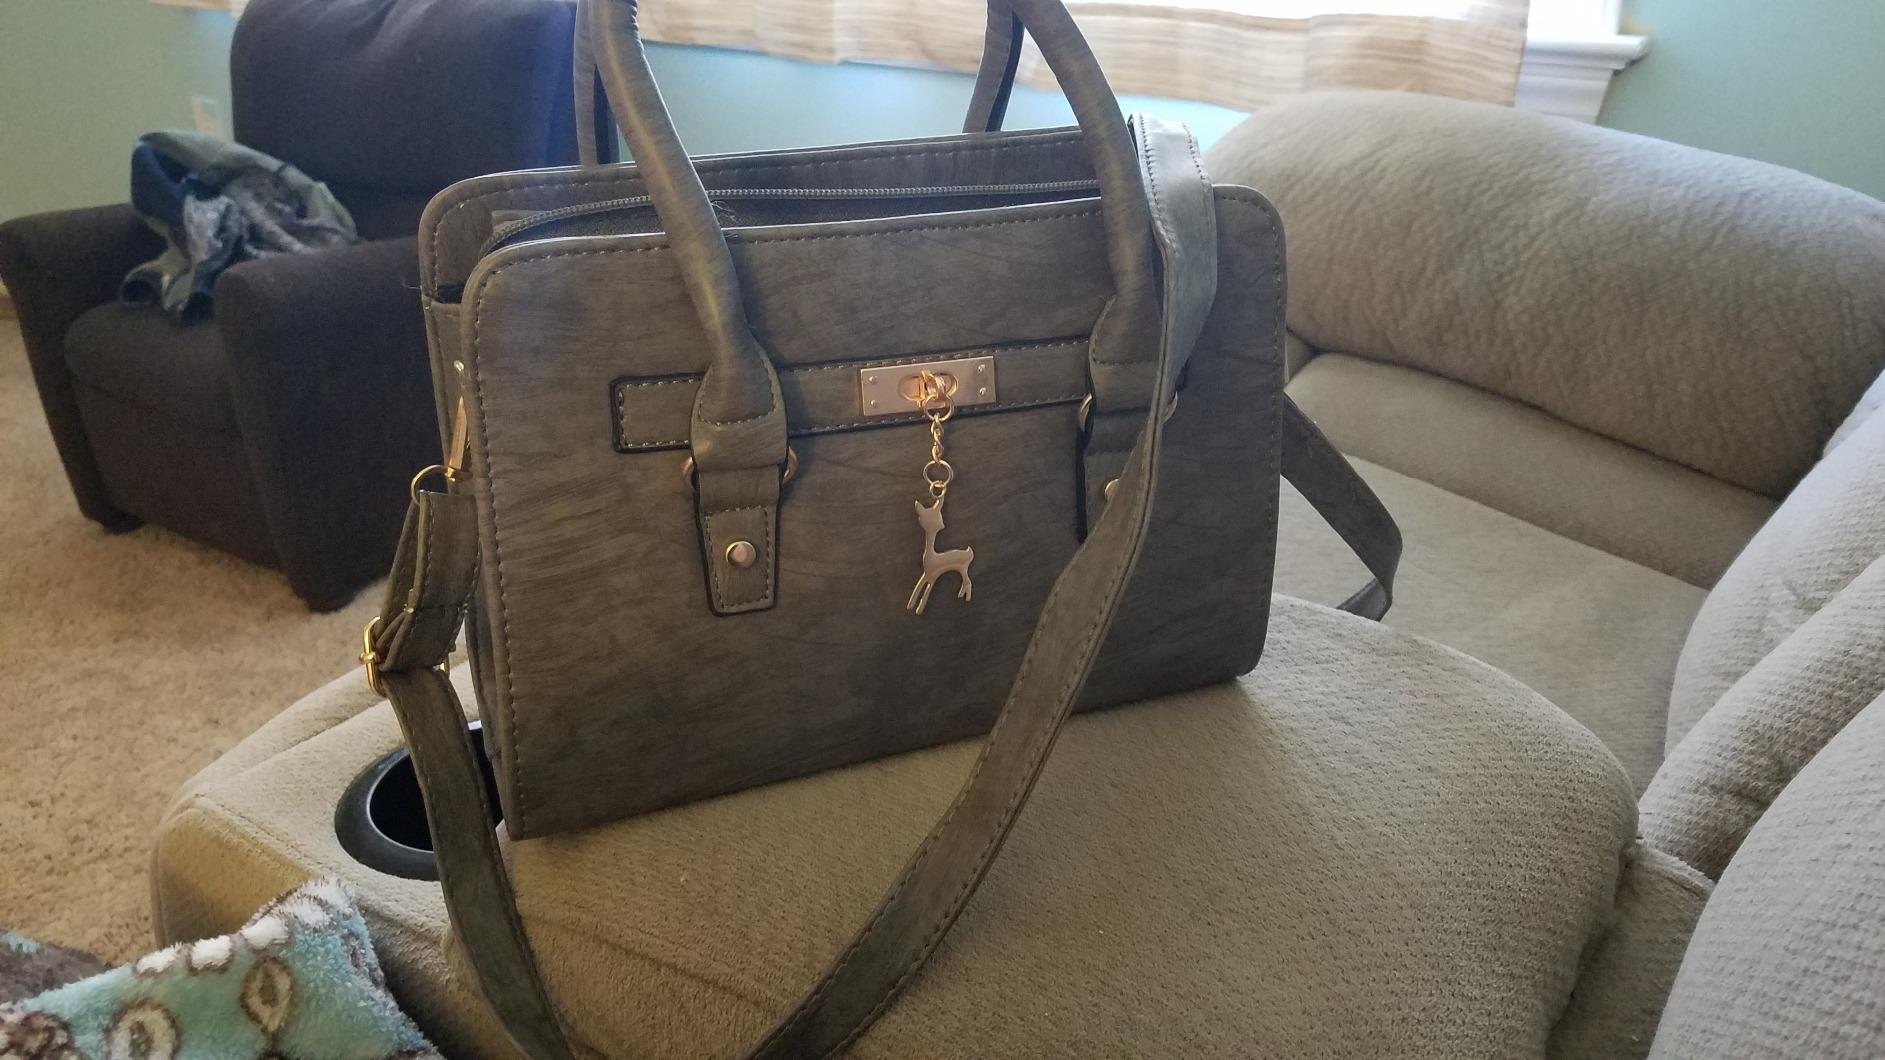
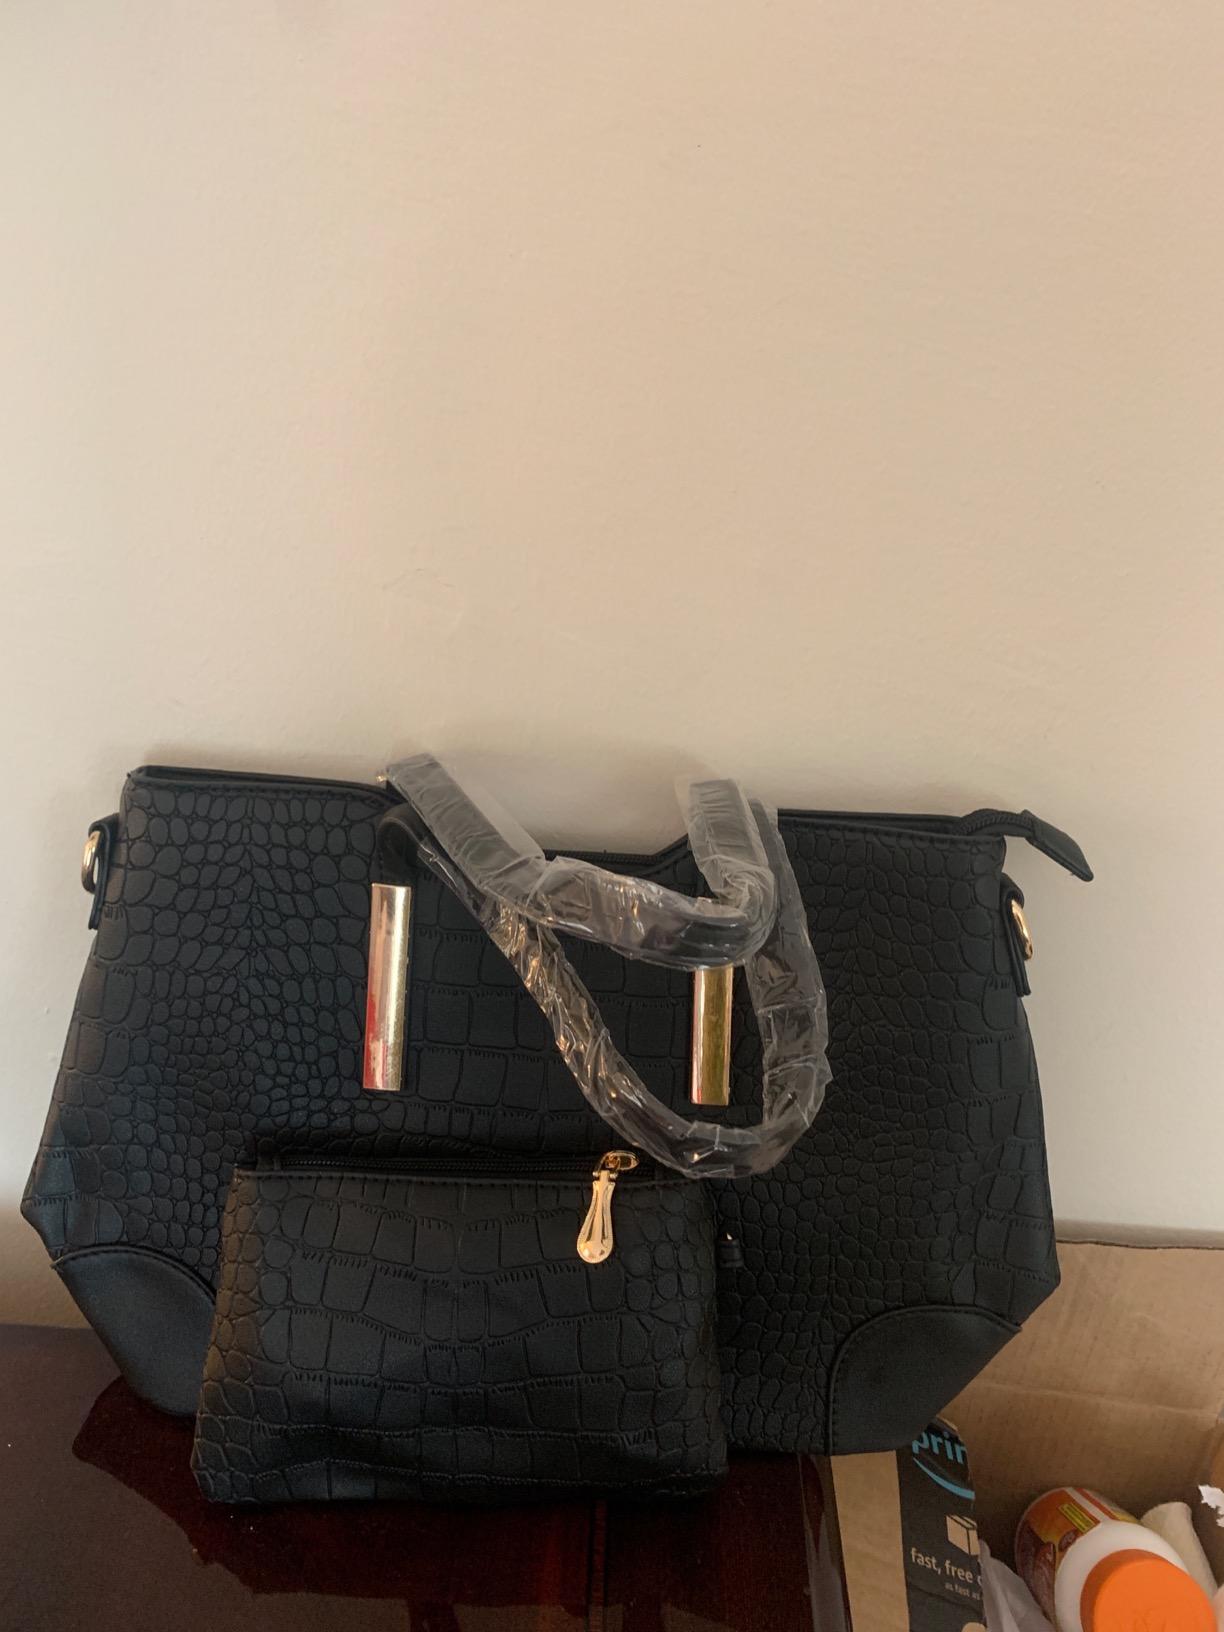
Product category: accessories_handbag
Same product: no